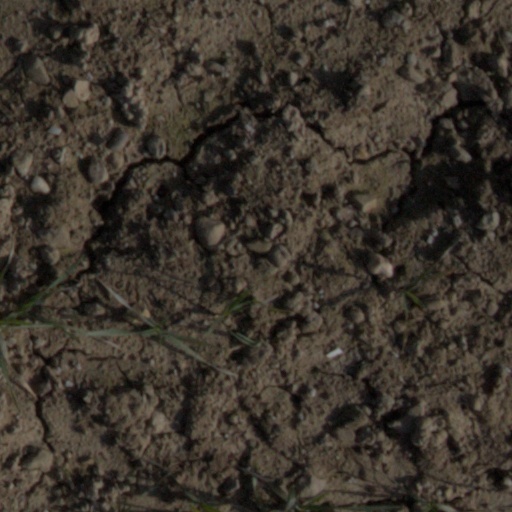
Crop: wheat